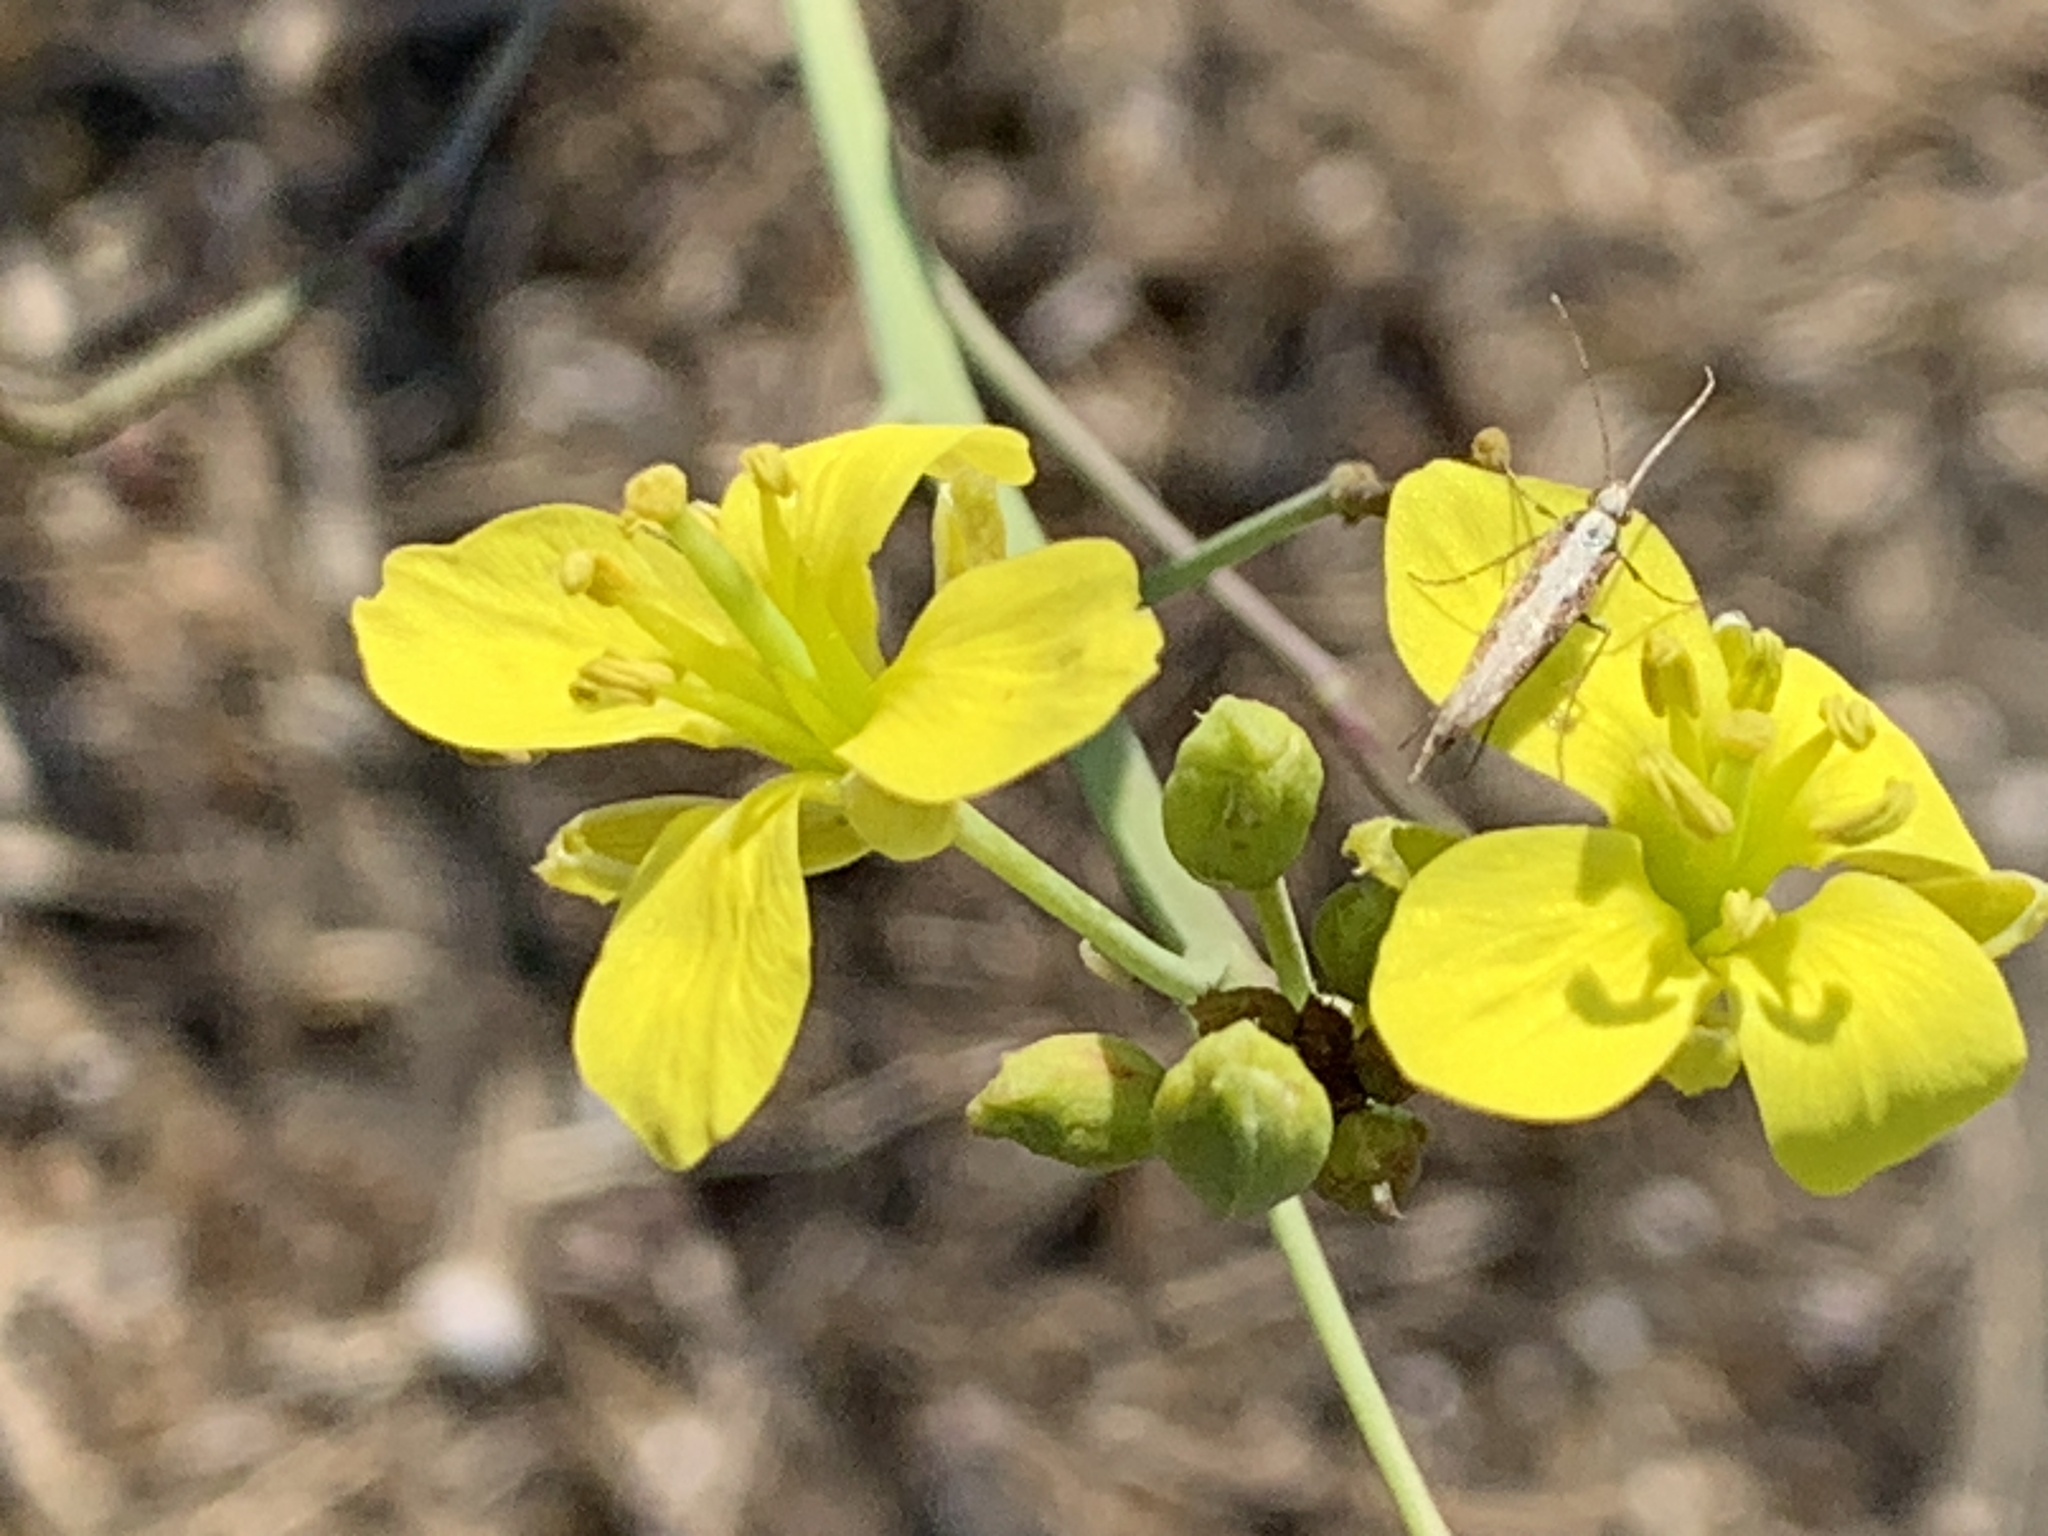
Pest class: diamondback_moth